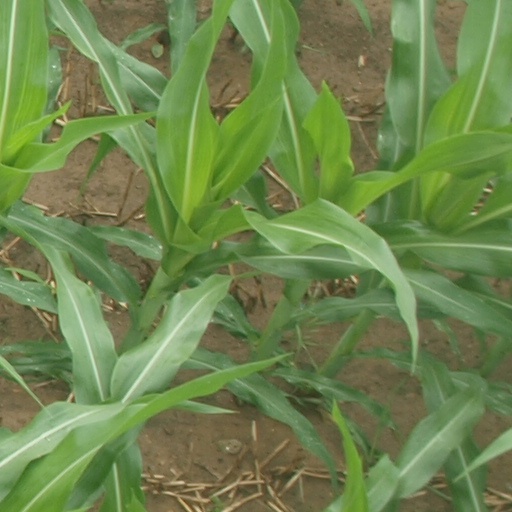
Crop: maize; corn